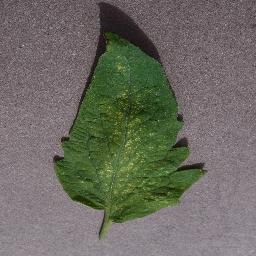
Label: Tomato___Spider_mites Two-spotted_spider_mite